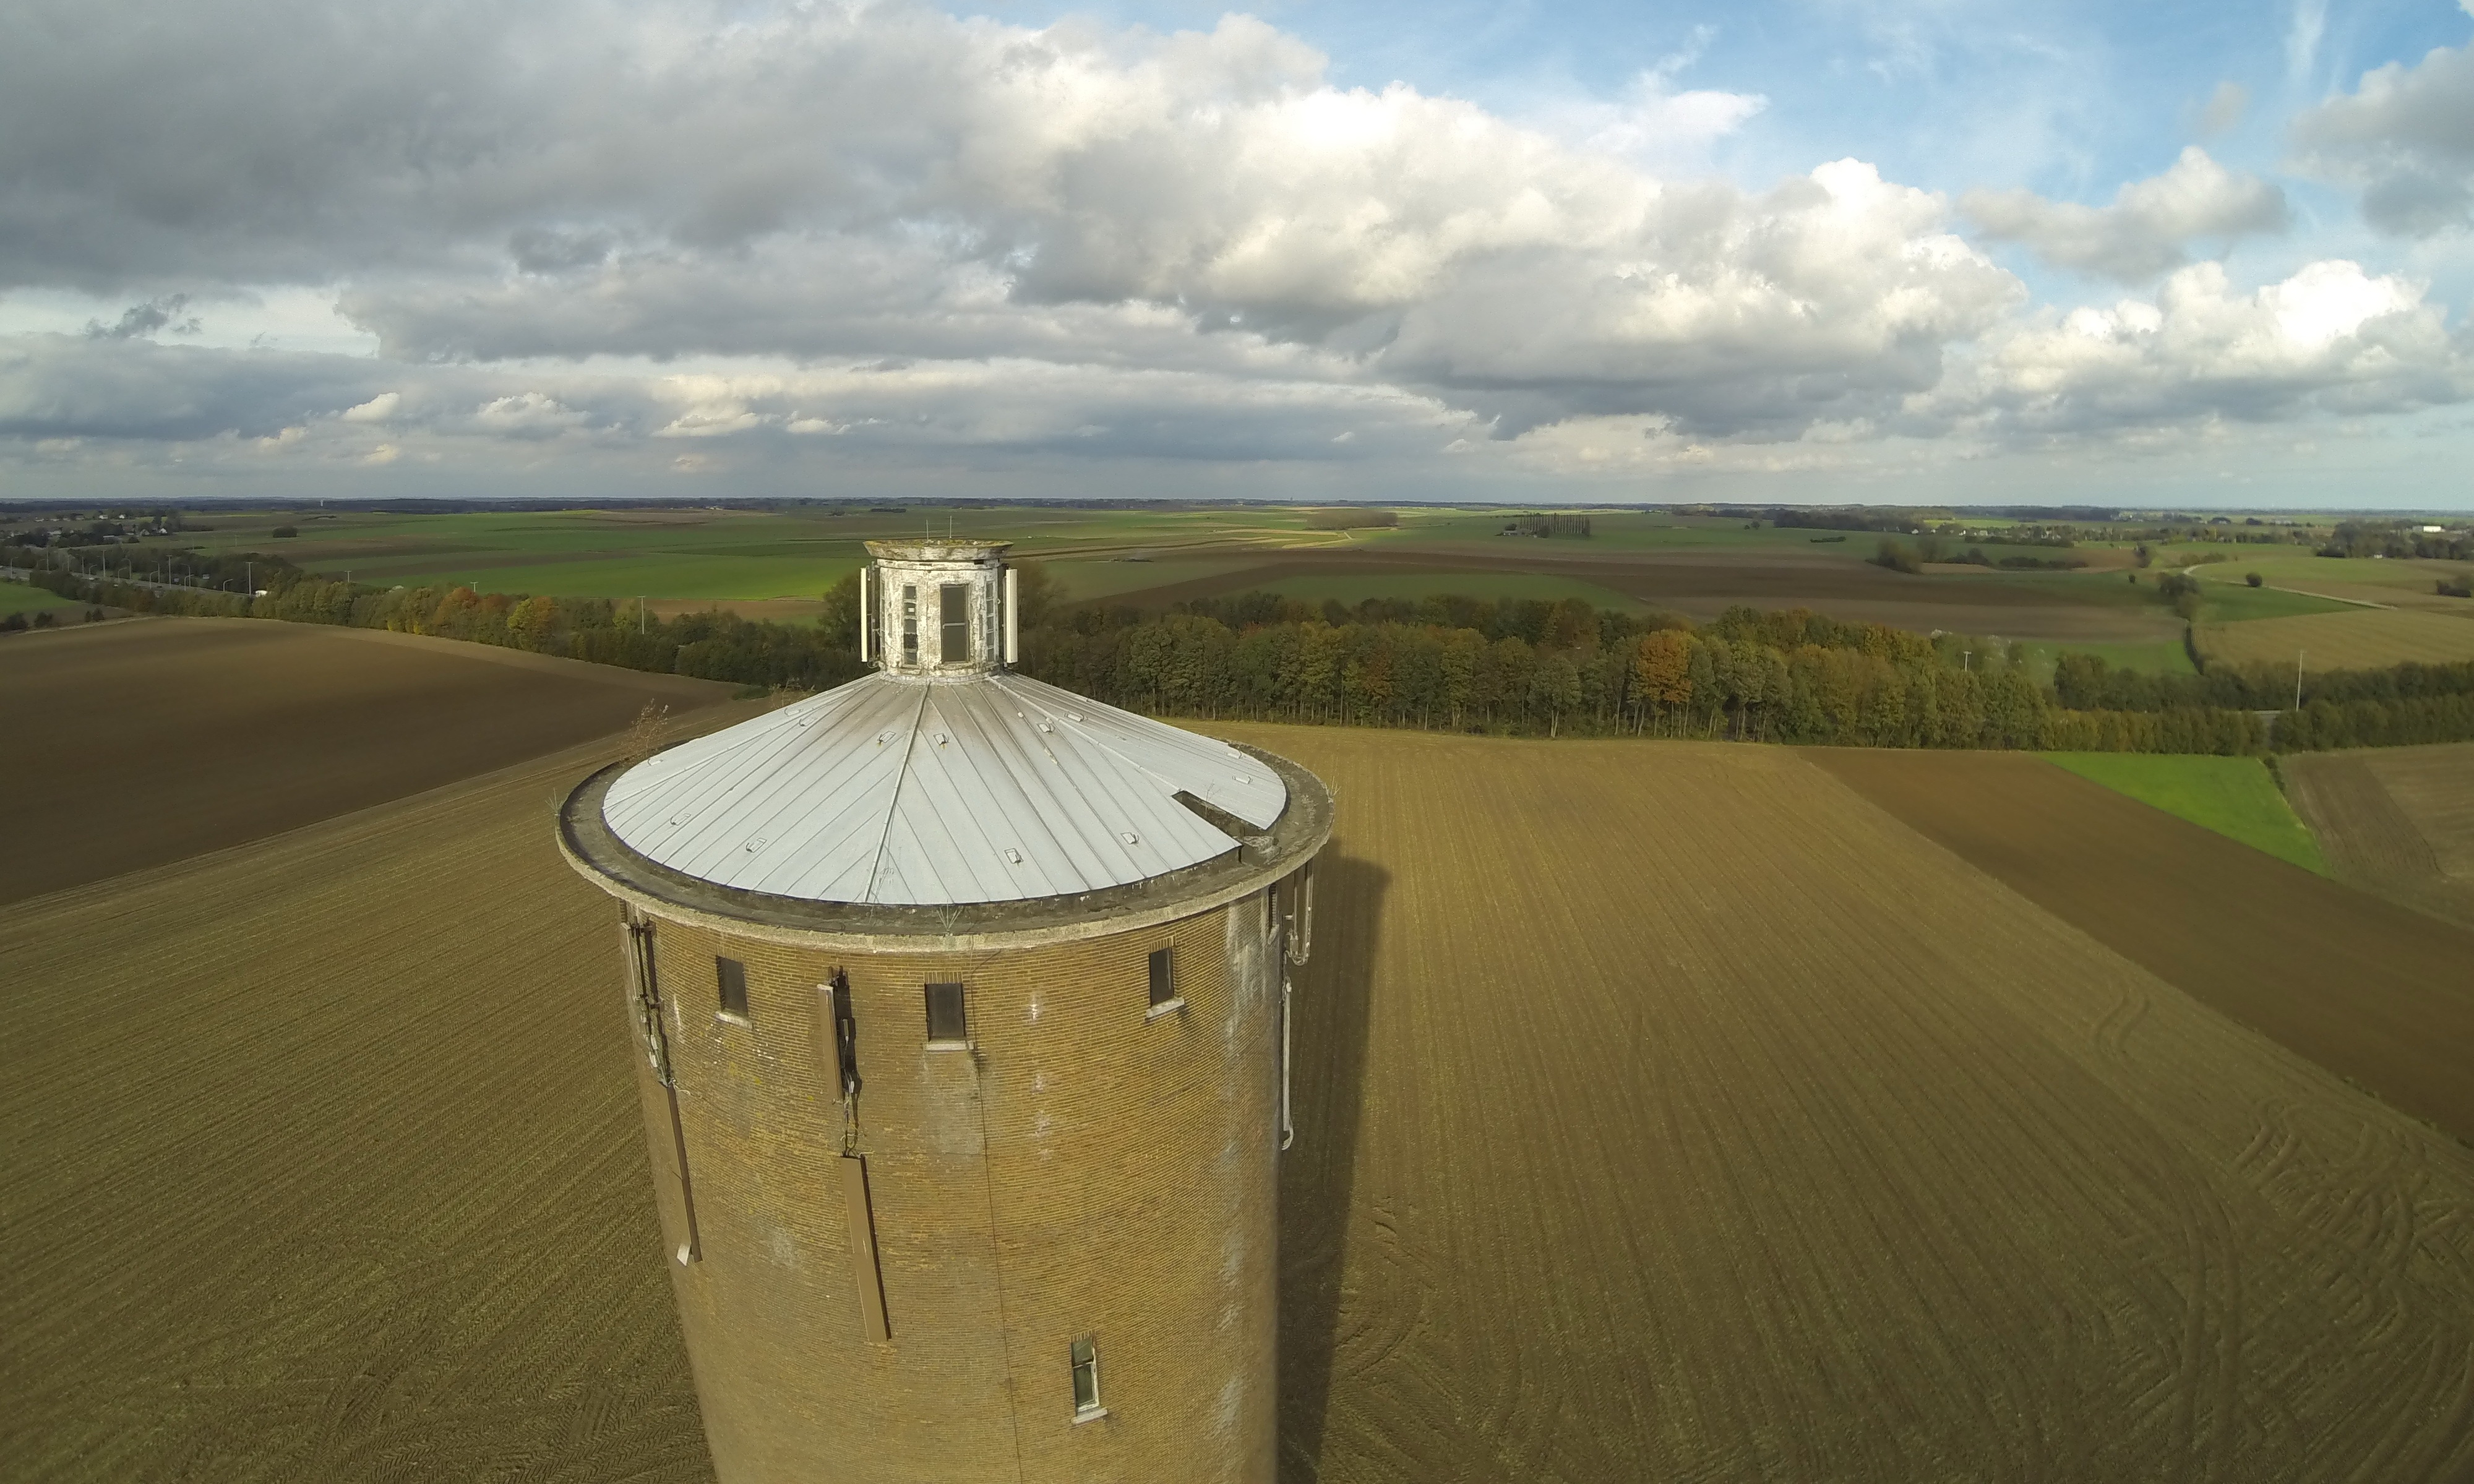
landscape, sea, coast, field, farm, prairie, air, wind, panorama, agriculture, aerial view, plain, water tower, drone, clouds, plane view, rural area, atmosphere of earth